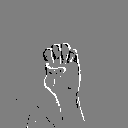
ASL letter: e